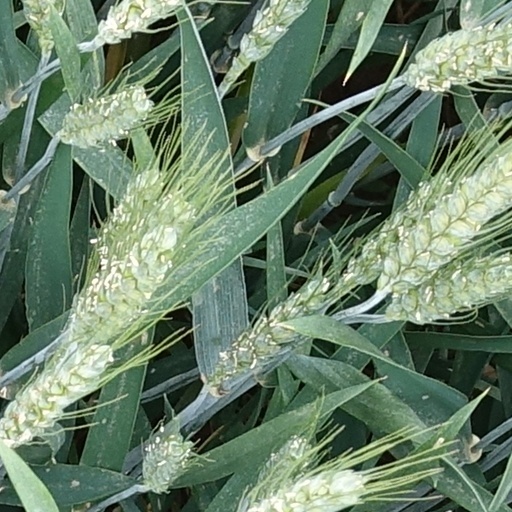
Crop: wheat